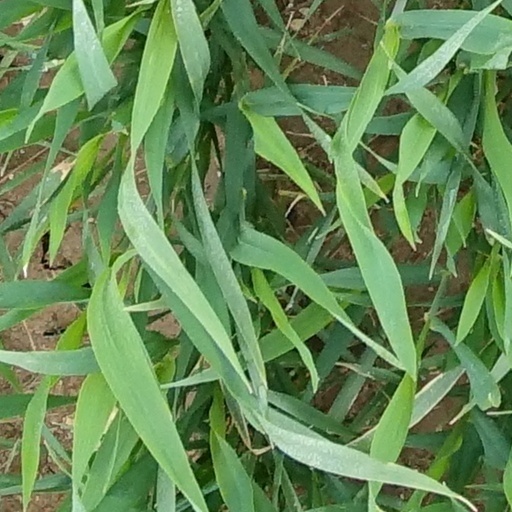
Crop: wheat